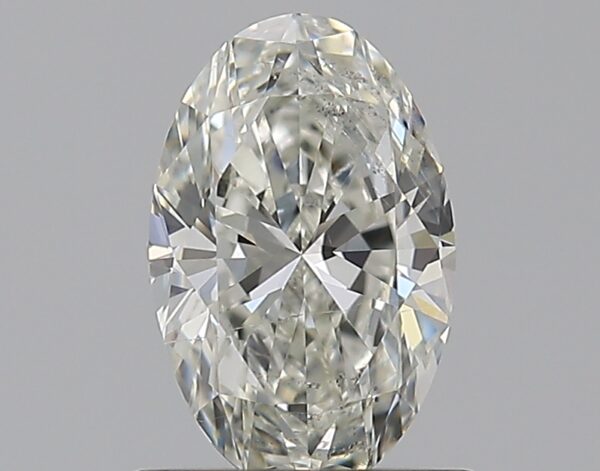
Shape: oval
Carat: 0.73
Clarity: SI2
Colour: I
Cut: EX
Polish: EX
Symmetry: VG
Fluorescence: N
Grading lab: GIA
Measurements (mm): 7.62 x 4.88 x 2.99